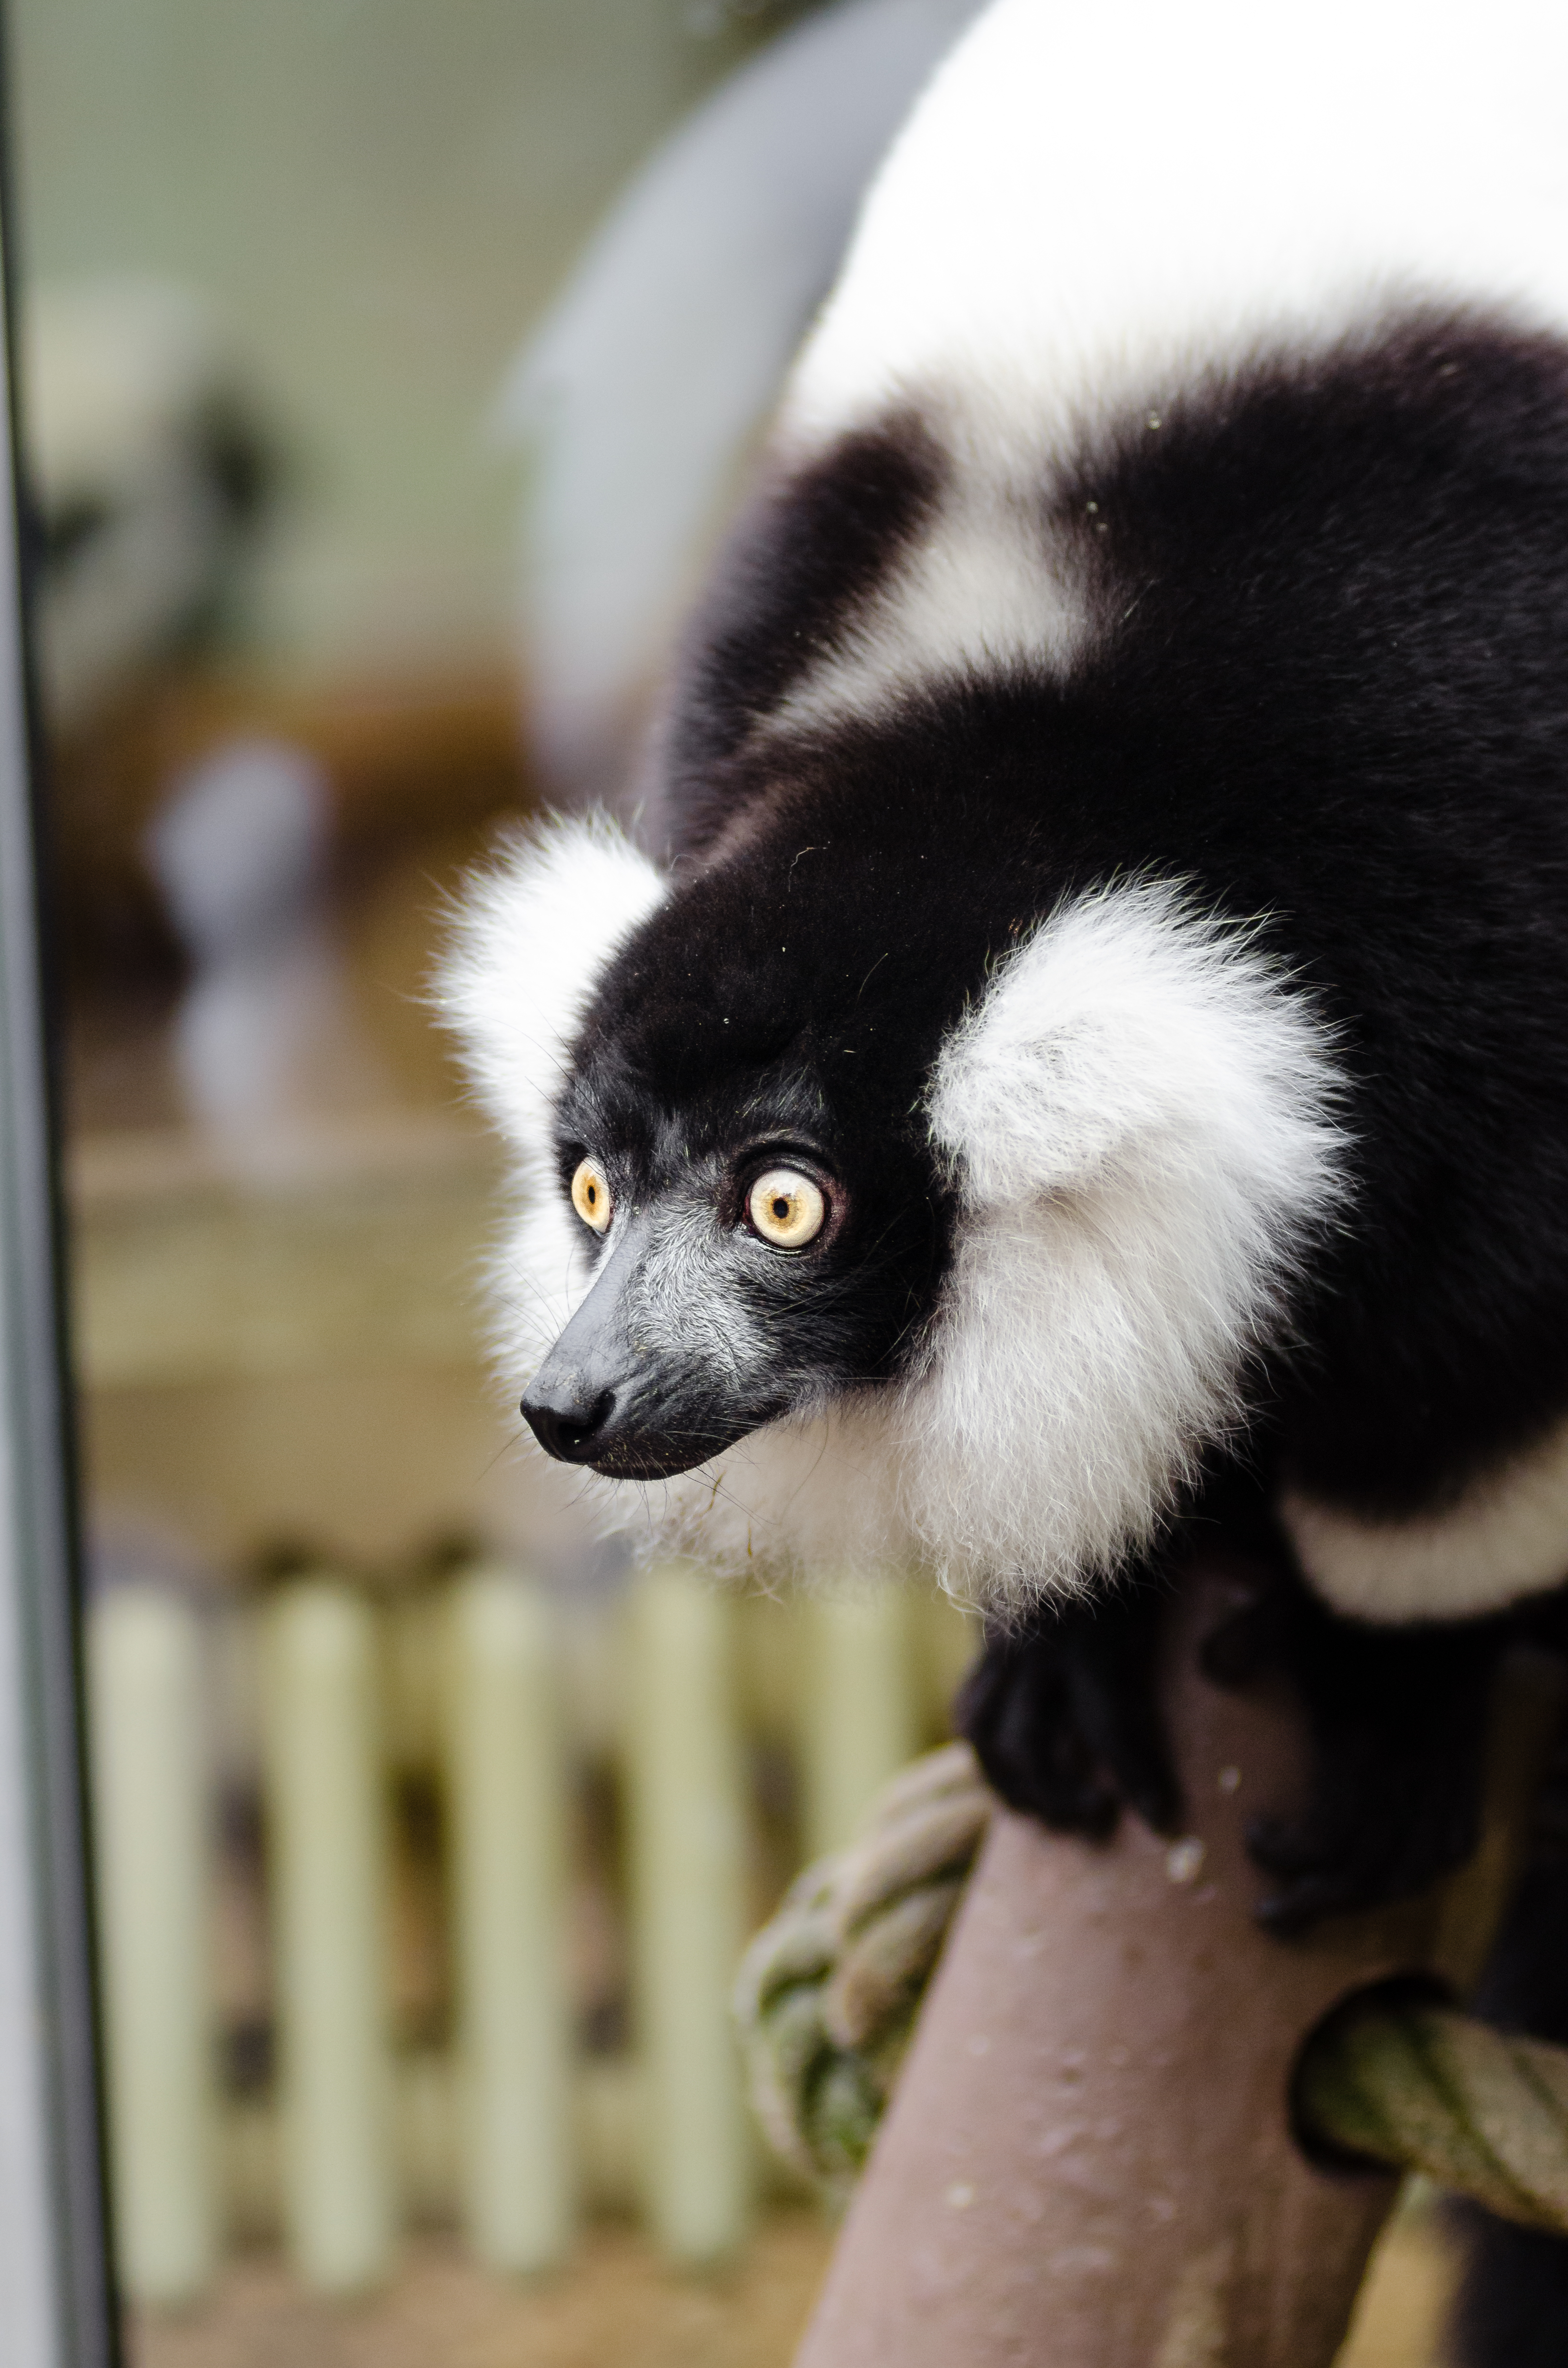
tree, branch, bokeh, white, feet, animal, cute, wildlife, zoo, fur, green, red, foot, mammal, nikon, black, blurred, fauna, primate, world, leaves, eyes, festival, background, eye, domain, public, endangered, madagascar, vertebrate, germany, deutschland, schwarz, day, tier, fell, augen, adorable, lemur, critically, niedlich, tierpark, madagaskar, iucn, list, ruffed, weiser, vari, lemuren, auge, fus, fuse, gr n, new world monkey